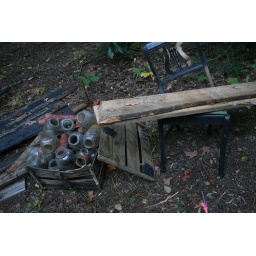
clarence newton road - near blowing rock - october 2008